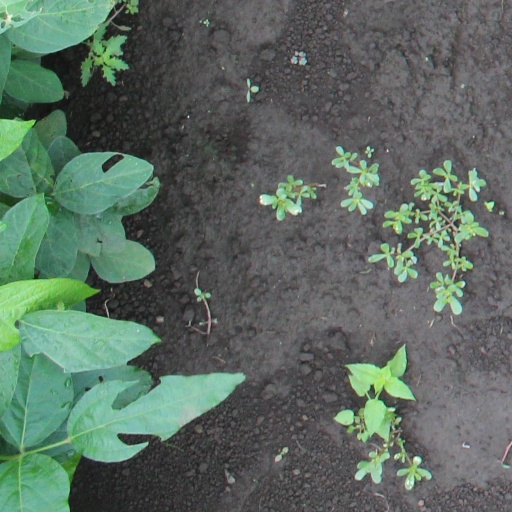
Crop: soybean